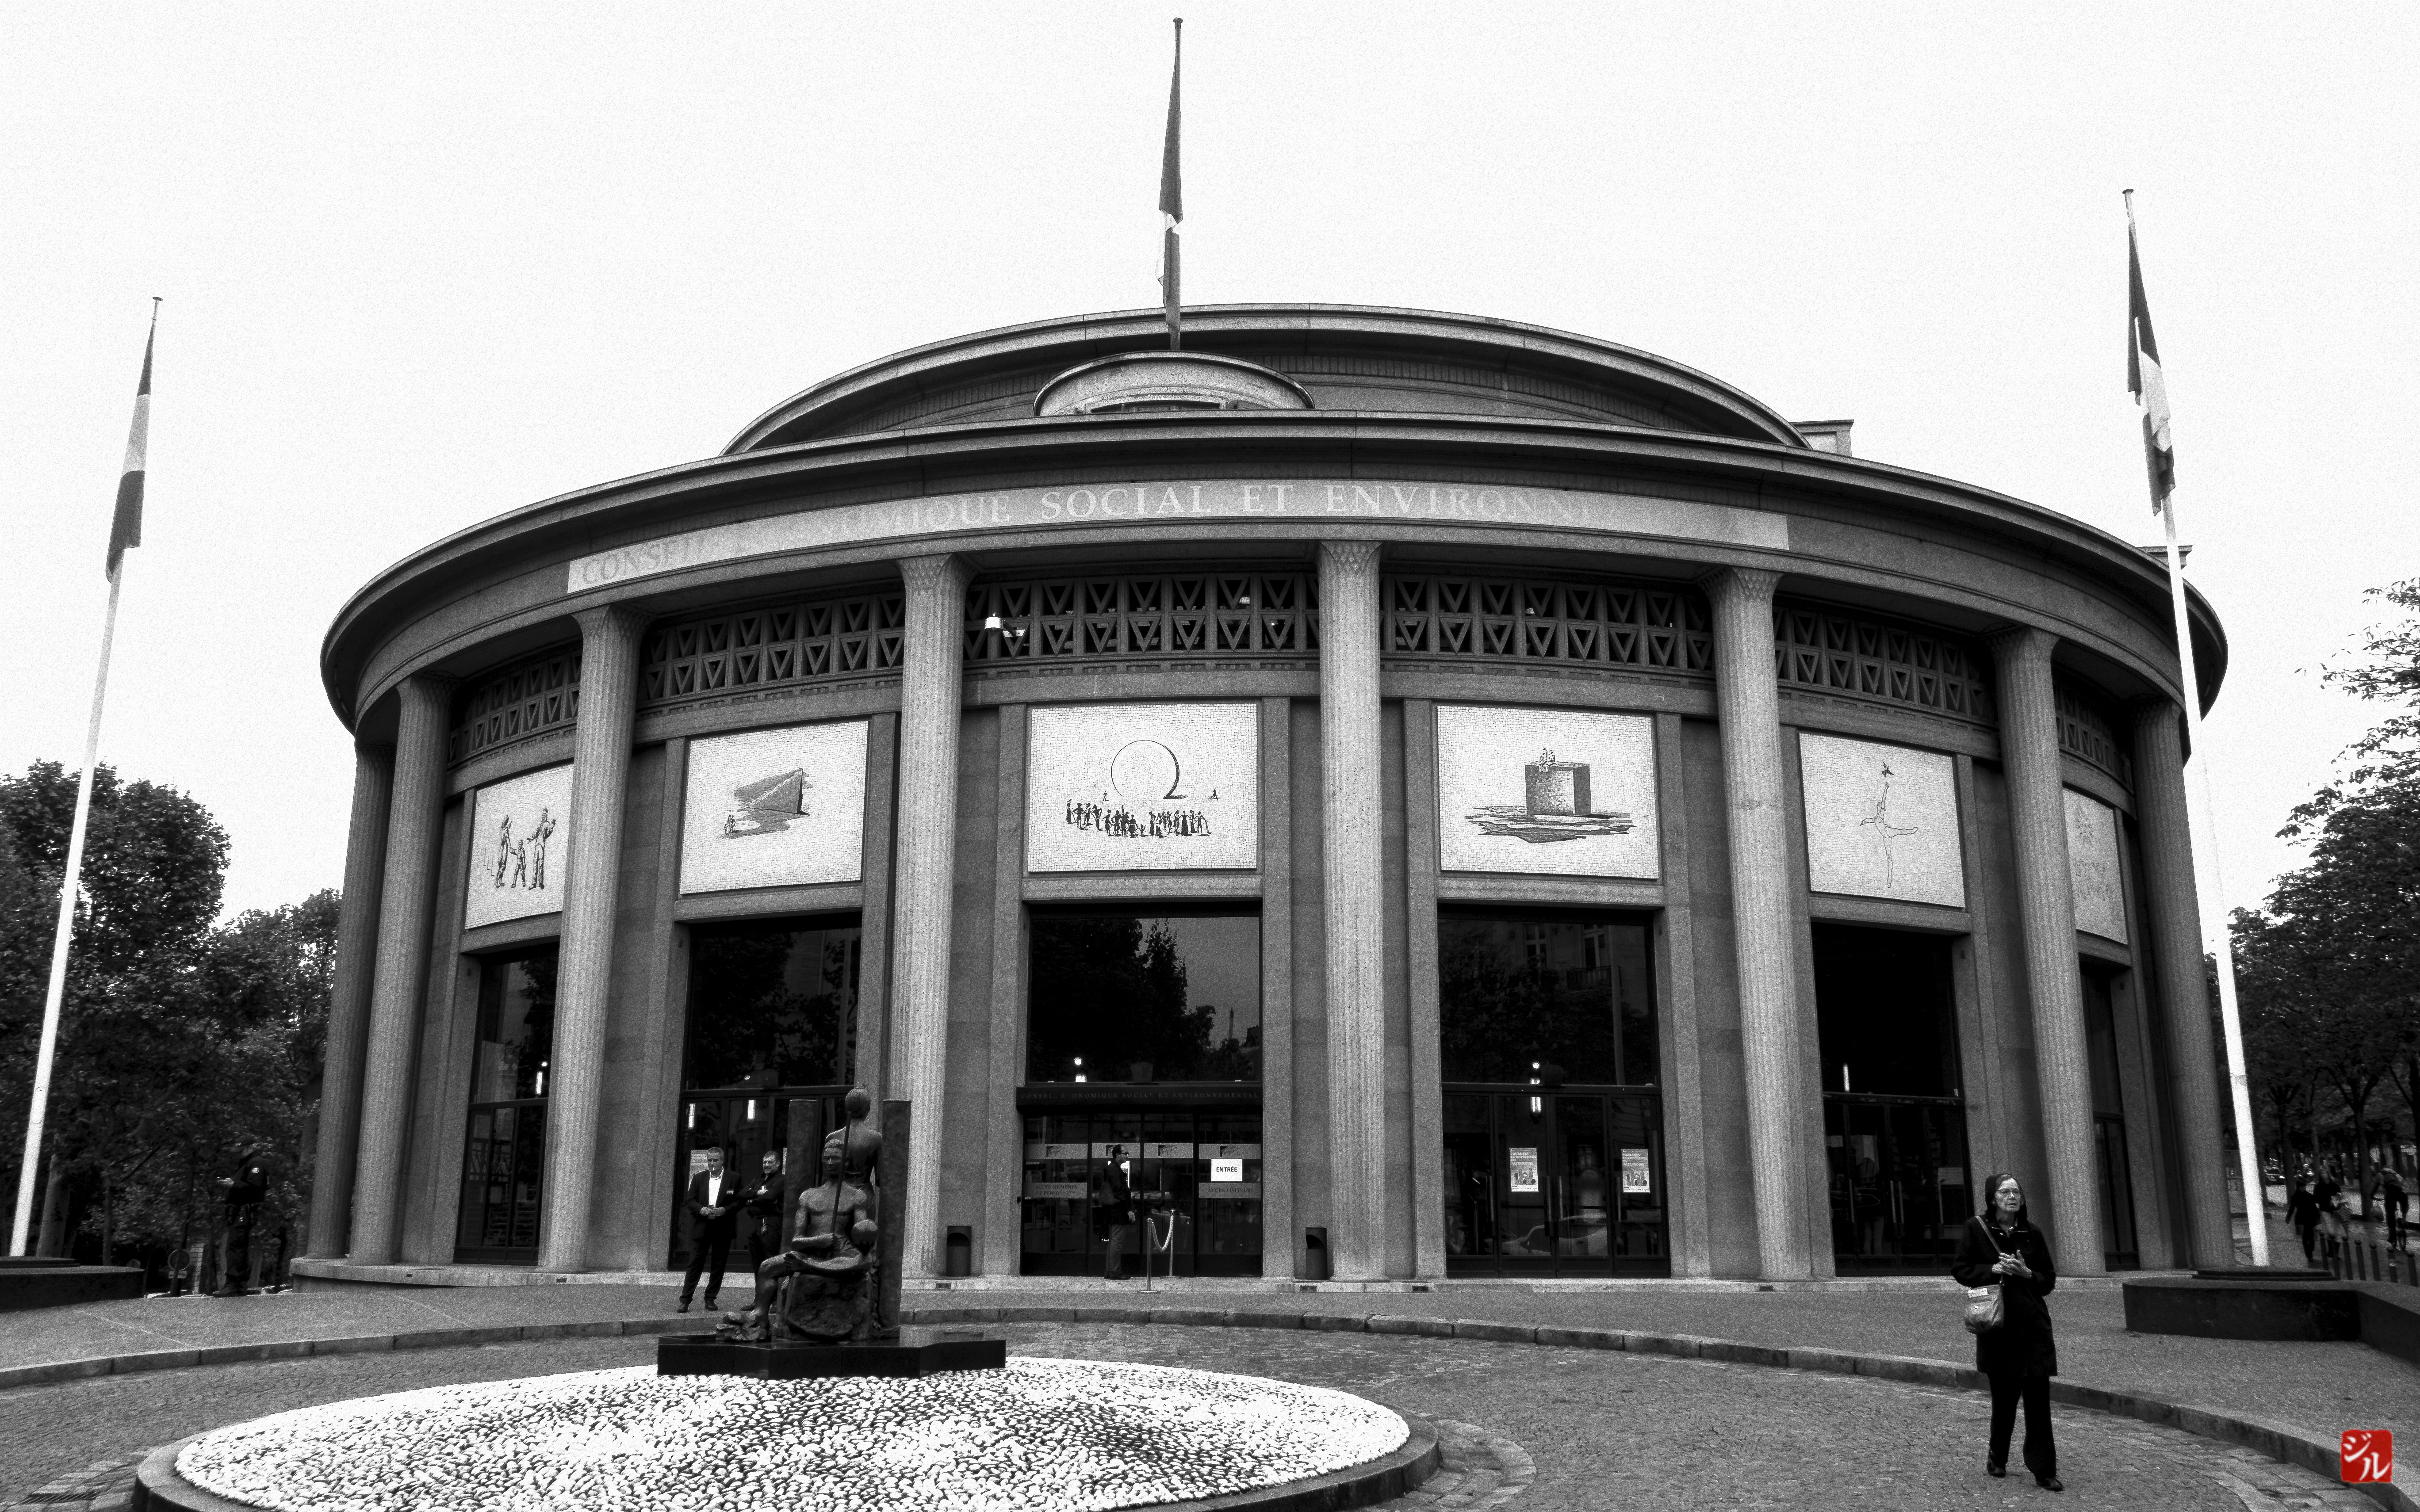
black and white, architecture, city, paris, downtown, france, landmark, monochrome, theatre, palais, chaillot, dome, beton, auguste, perret, iena, cese, diena, souverbie, iledefrance, monochrome photography